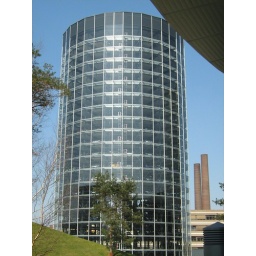
New car tower at VW auto complex in Wolfburg. 3/28/07